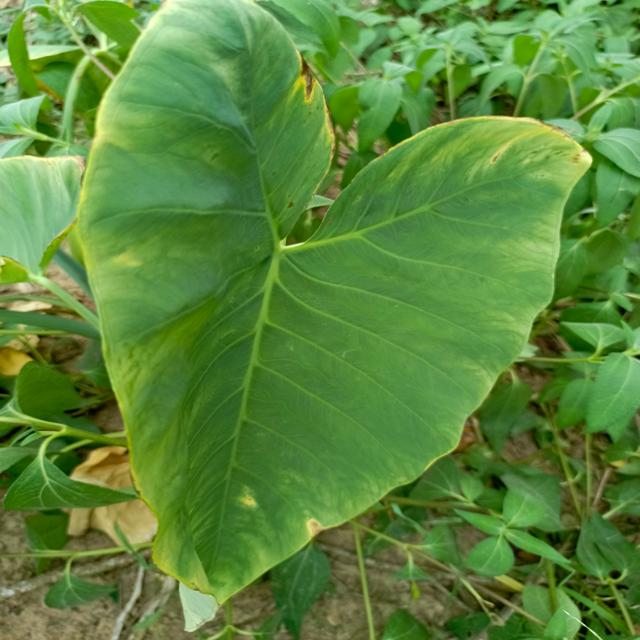
Label: Mid_Blight